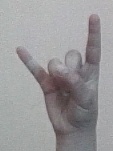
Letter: la